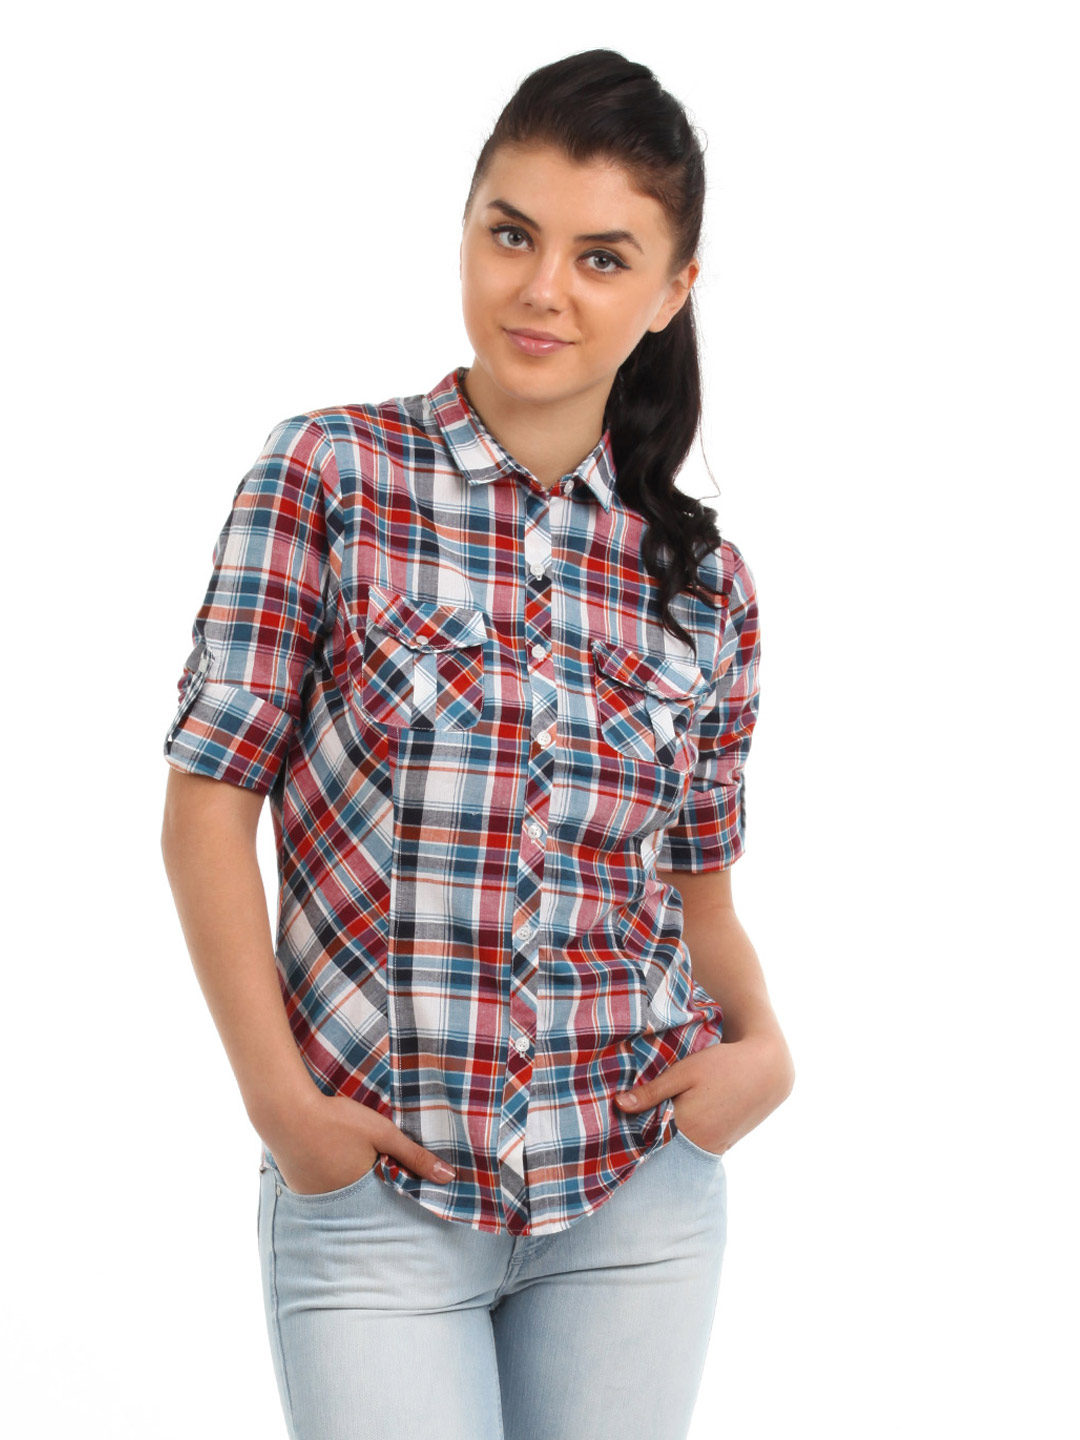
Femella Women Multi Coloured Shirt
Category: Apparel / Topwear / Shirts
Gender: Women
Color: Multi
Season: Fall 2012
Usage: Casual